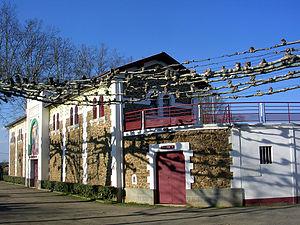
Arènes de Villeneuve-de-Marsan, dans le département français des Landes
Villeneuve-de-Marsan est une commune du Sud-Ouest de la France, située dans le département des Landes.
Les arènes de Villeneuve-de-Marsan, dont la première construction remonte à 1911 sont les arènes municipales de la commune de Villeneuve-de-Marsan située dans le département français des Landes, dans la région Nouvelle-Aquitaine.